Thebaid (Statius)

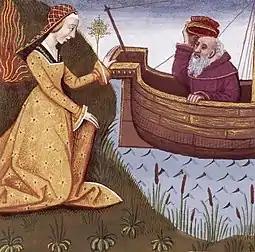
Hypsipyle saves her father Thoas, detail of a manuscript housed in the Bibliothèque nationale de France

Book 5: In a narrative taking up the fifth book almost in its entirety, the princess Hypsipyle tells the story of how she came to Nemea: the women of Lemnos had disrespected the goddess Venus who, in return, had inspired their husbands to embark on a military campaign against Thrace. In the men's absence, the women had fallen into a frenzy and conspired to kill all male children on the island. When the Lemnian men returned, they too were murdered by their wives. Only Hypsipyle was unaffected by the women's condition and had guided her father Thoas to safety in a chest. She then became queen of Lemnos.